2021 Tour Championship

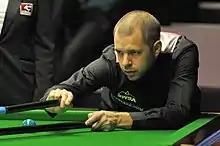
Barry Hawkins (pictured) led Ronnie O'Sullivan 9–6, but lost 9–10.

The first round of the event was the quarter-finals, held from 22 to 25 March 2021. The first match was held between Ronnie O'Sullivan and John Higgins, who had contested the final of the 2021 Players Championship, Higgins winning 10–3. O'Sullivan had won 37 of the 68 matches the pair had competed in since they turned professional in 1992. Higgins won the opening frame with a of 72, before O'Sullivan won the next two frames to lead 2–1. Higgins made the first century break of the event in frame four, and the pair remained tied at 3–3. O'Sullivan won the final two frames of the to lead 5–3. After the match, O'Sullivan commented that he had almost pulled out of the event due to his cue stick being in poor condition, and had sent it for repairs twice. O'Sullivan pulled ahead by three frames to 8–5 later in the match, making a break of 112, before Higgins made a 70 break in frame 15 to be one behind 7–8. O'Sullivan then made a break of 101, the 1,100th century break of his career. In frame 17 after O'Sullivan suffered a , he whacked his cue stick on the table in frustration, Higgins winning the frame. O'Sullivan won the match in frame 18, after Higgins missed a on the .